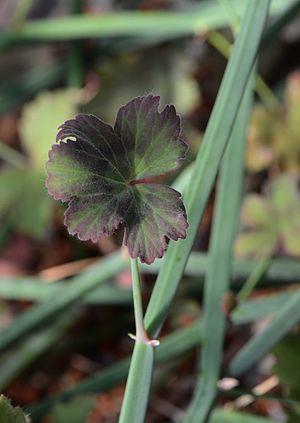
Pelargonium tetragonum, Jardin des Plantes de Paris
Le Pelargonium tetragonum ou pélargonium tétragone est une plante vivace, aux tiges succulentes, de la famille des Geraniaceae, originaire d'Afrique du Sud.